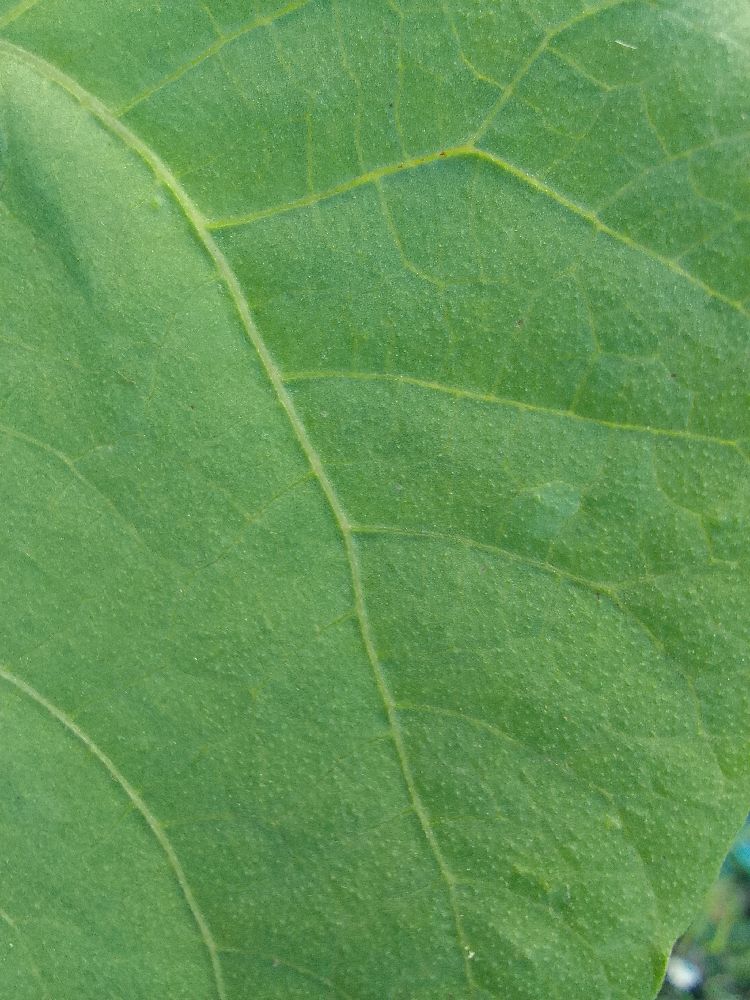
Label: healthy